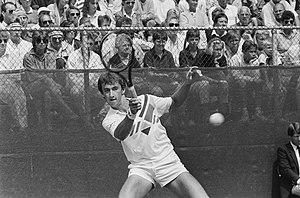
Menno Oosting, né le 17 mai 1964 à Son en Breugel et mort le 22 février 1999 à Turnhout, est un ancien joueur de tennis professionnel néerlandais spécialisé dans le double depuis 1991.